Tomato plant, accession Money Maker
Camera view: tilt-top (135 deg); turntable rotation: 90 degrees
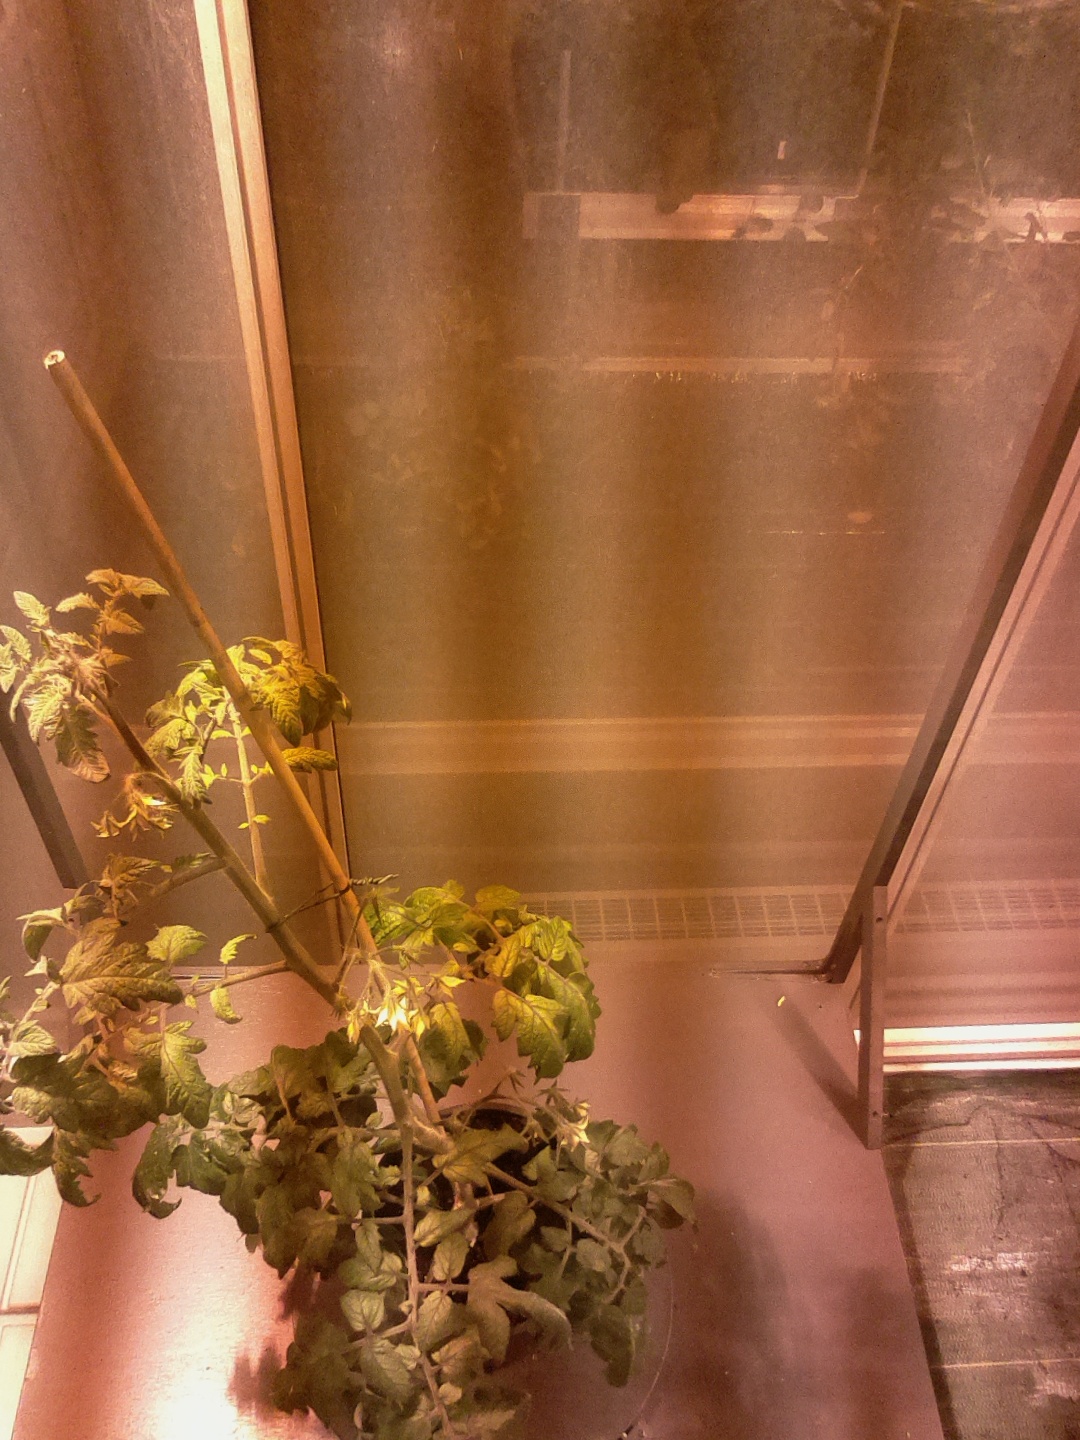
BBCH growth stage 70: Fruits at the main stem or branches visibles